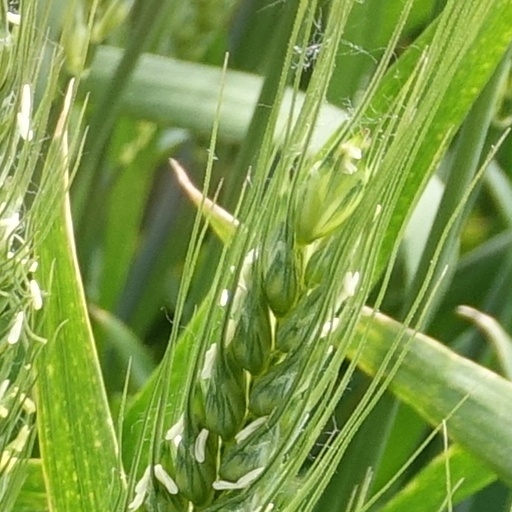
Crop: wheat